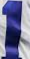
Number: 1